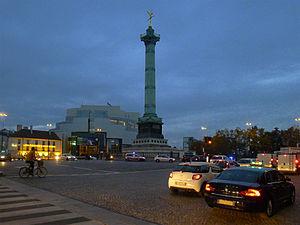
Place de la Bastille - Paris IV, XI et XII
La place de la Bastille est une place de Paris, lieu symbolique de la Révolution française, où l'ancienne forteresse de la Bastille fut détruite entre le 14 juillet 1789 et le 14 juillet 1790.